Jonathan Pugh

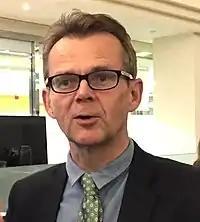
Jonathan Pugh, British cartoonist

Jonathan Pugh (born 1962) is an English cartoonist who has contributed to many United Kingdom national newspapers and magazines.